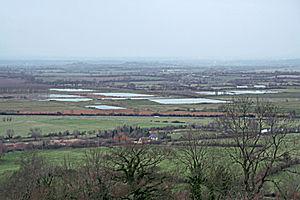
les marais de Brucourt vu depuis Bassebourg
Le département du Calvados compte, en 2011, 132 zones naturelles d'intérêt écologique, faunistique et floristique de type I.
Brucourt est un petit village de Normandie situé dans le pays d'Auge à mi-distance entre Dives-sur-Mer et Dozulé et à vingt kilomètres de Caen. Administrativement, c'est une commune du canton de Dozulé, dans le département du Calvados, en région de Normandie.